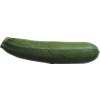
Label: green_zucchini